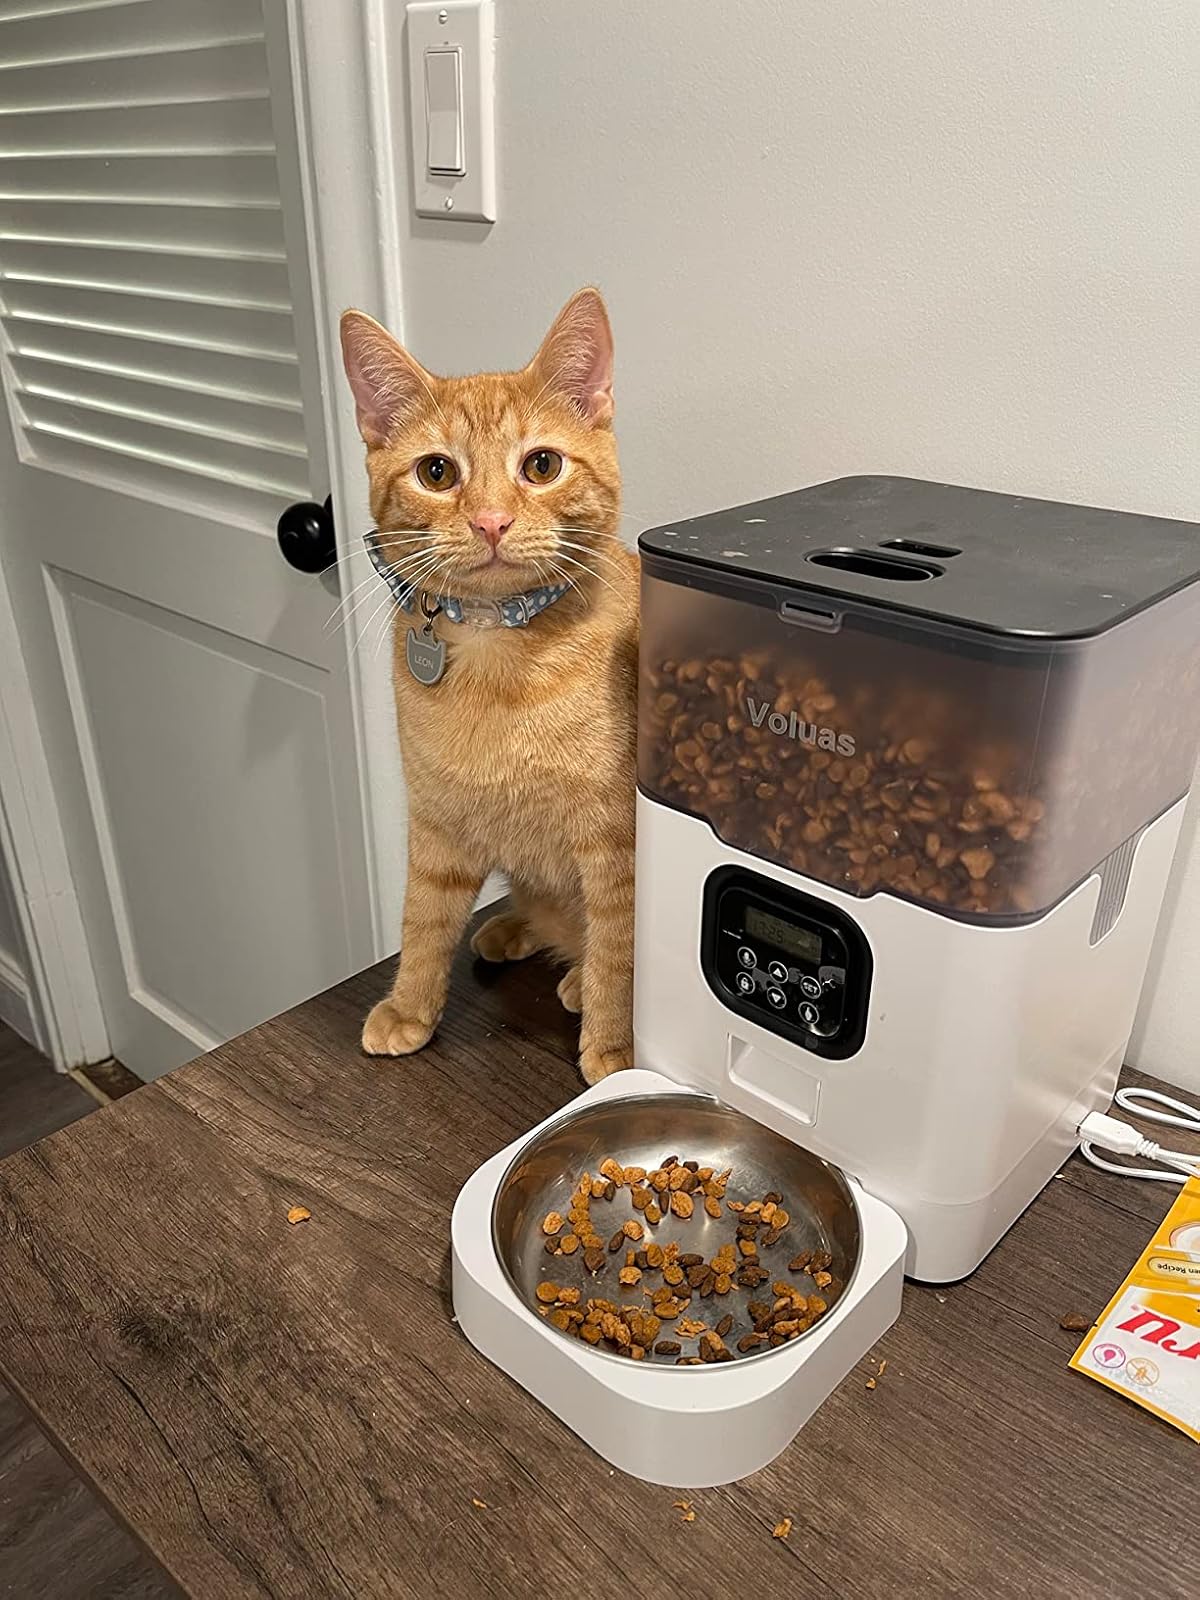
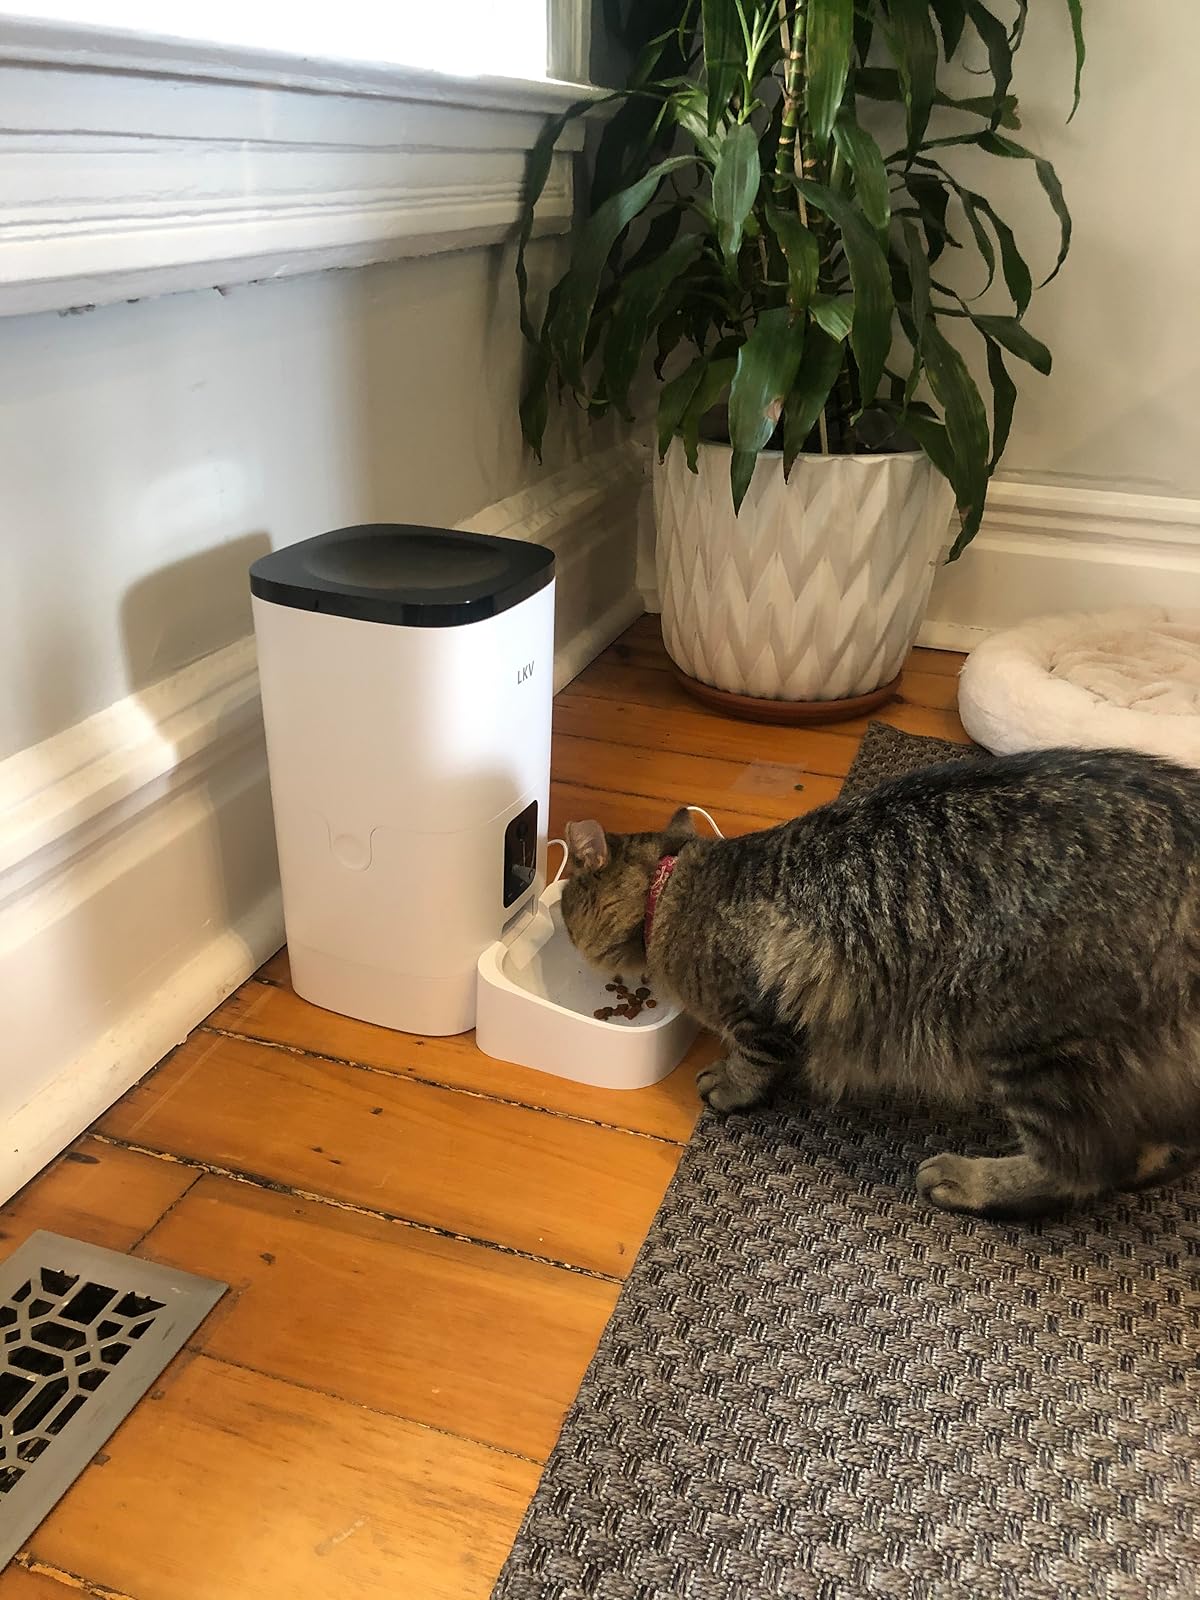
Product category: items_feeder
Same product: no